Trail of the Ancients

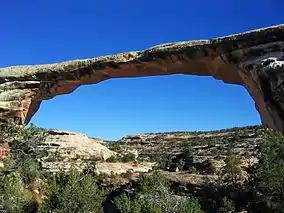
Owachomo Natural Bridge

The monument is co-managed by the Bureau of Land Management and United States Forest Service, along with a coalition of five local Native American tribes: the Navajo Nation, Hopi, Ute Mountain Ute, Ute Indian Tribe of the Uintah and Ouray Reservation, and the Pueblo of Zuni, all of which have ancestral ties to the region. Nearby ruins include the partially reconstructed Mule Canyon Ruin and the Butler Wash cliff dwellings.